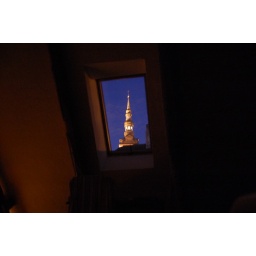
one of the windows of the upper floor room in tom's house.